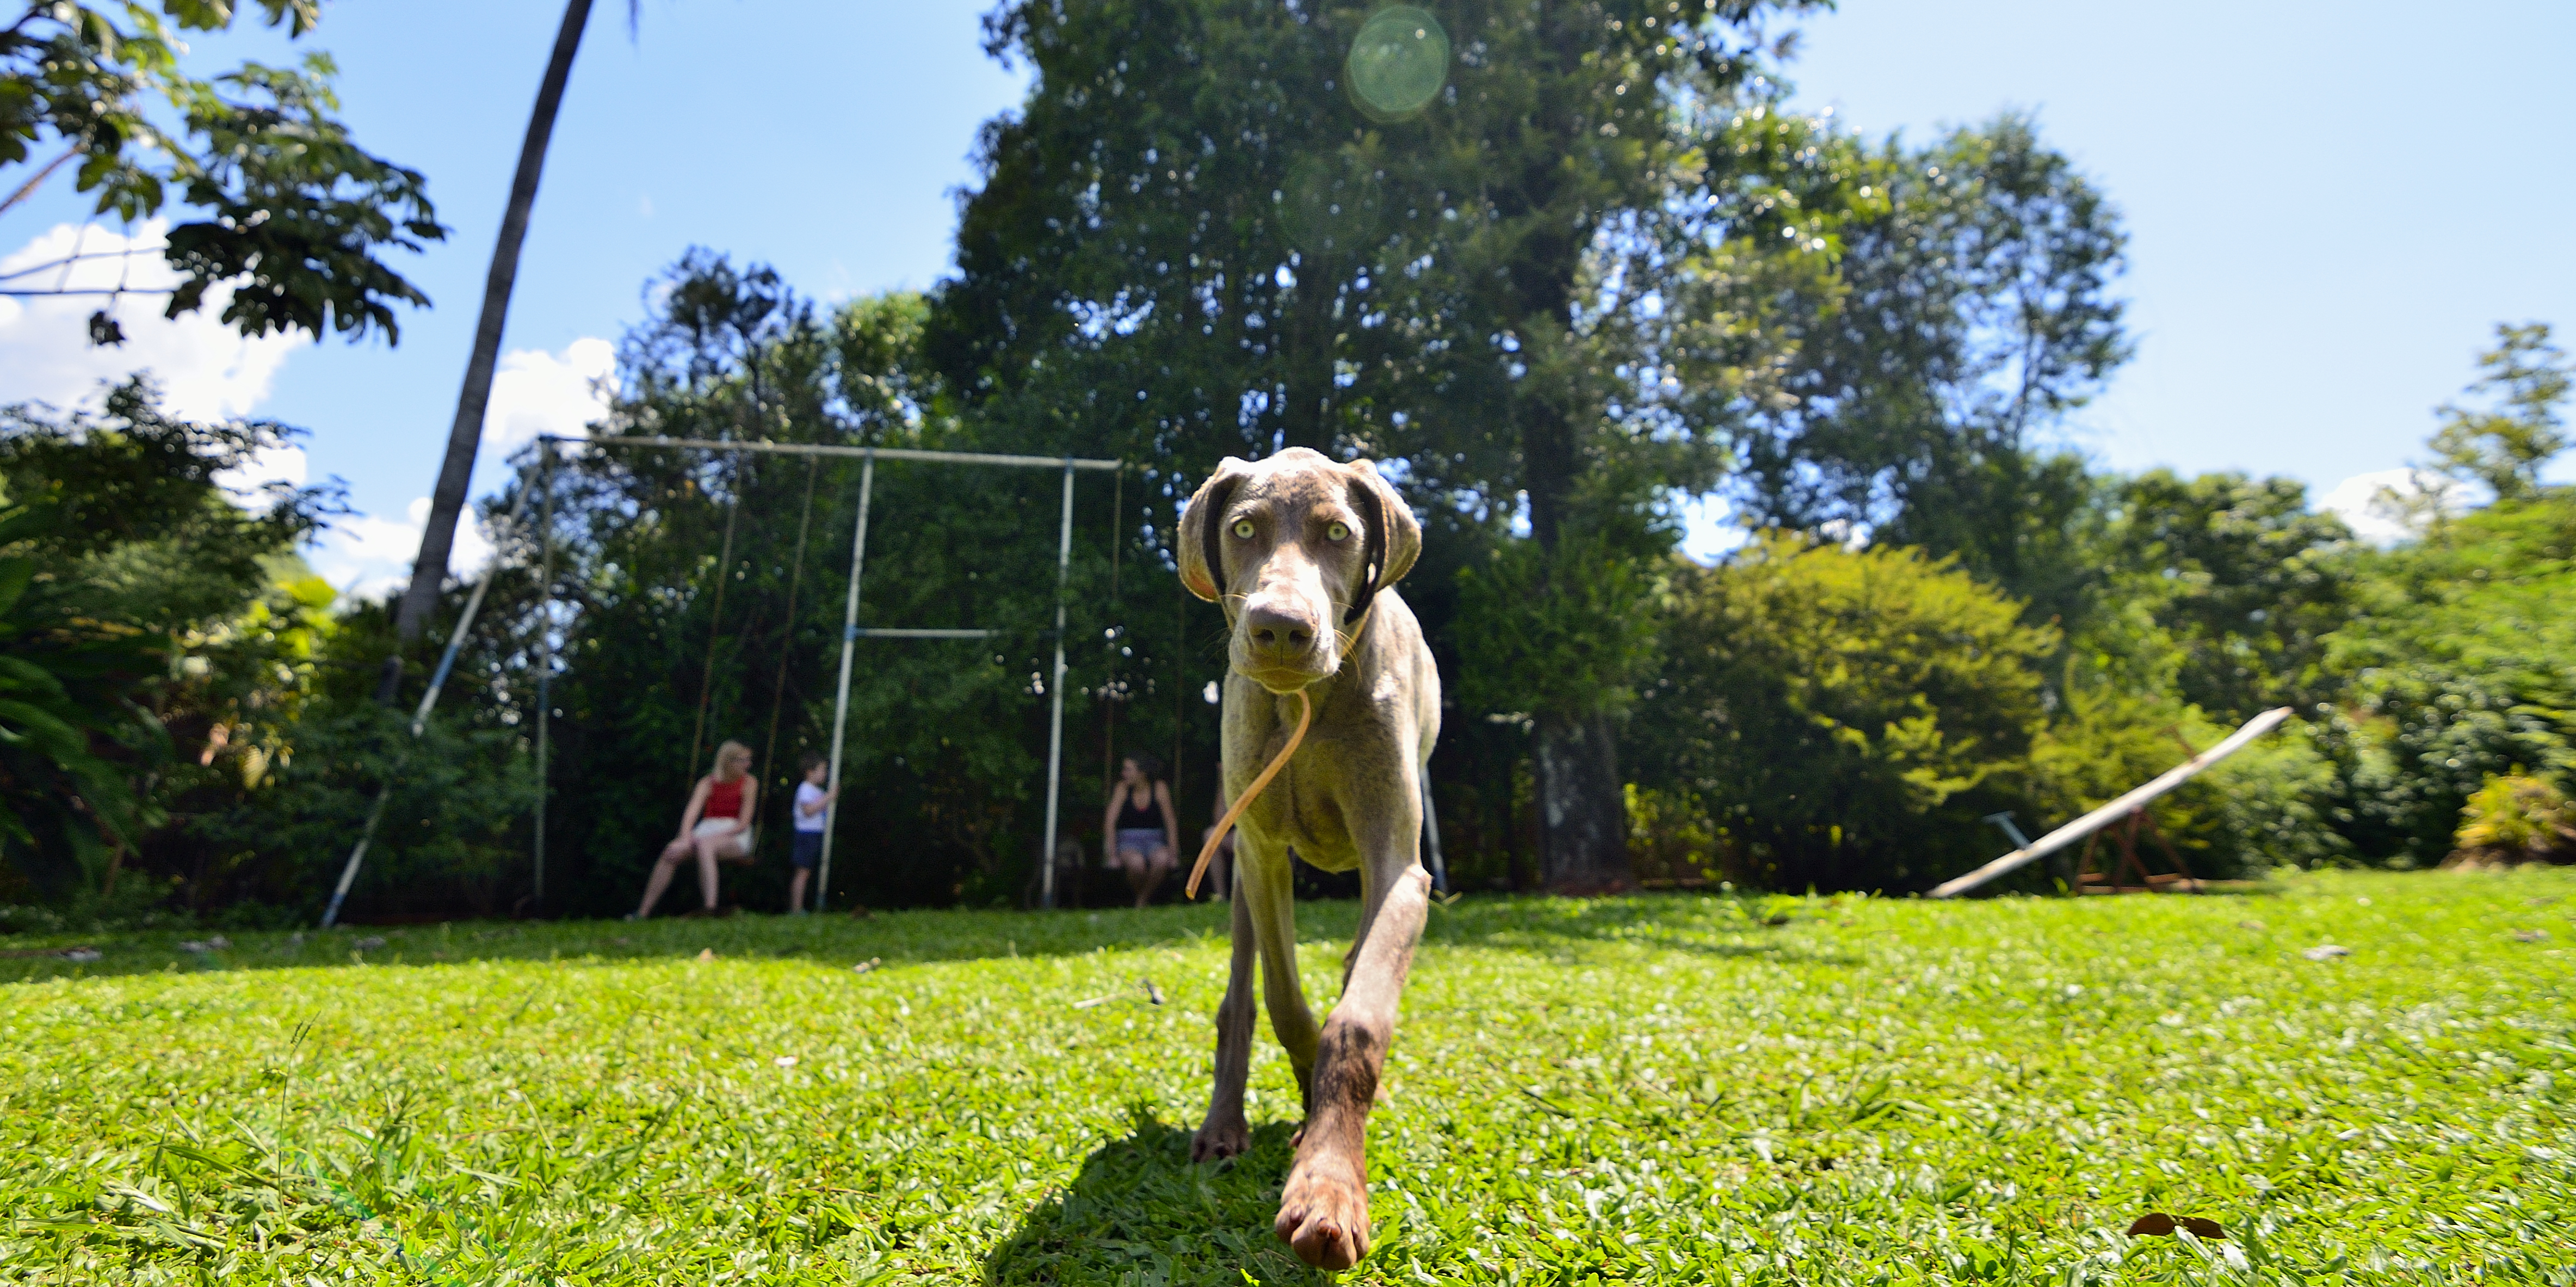
grass, lawn, meadow, flower, dog, uma, perro, kalen, dog walking, dog like mammal